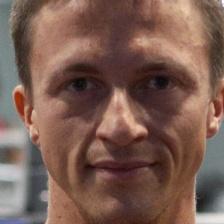
Label: faces